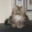
Label: cat